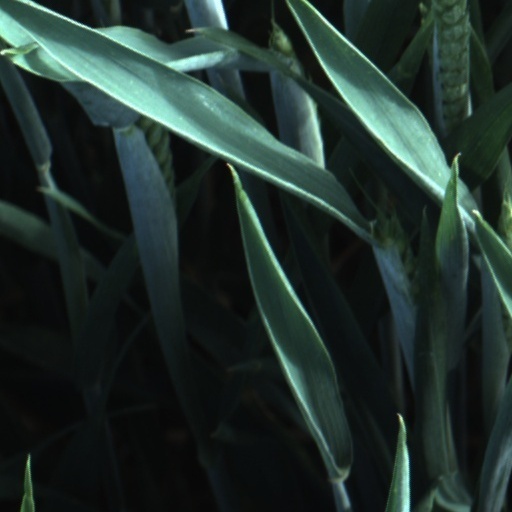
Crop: wheat